1900 FA Cup final

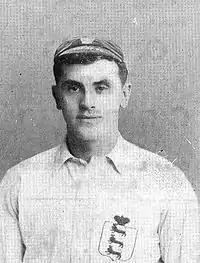
Jack Robinson, Southampton's international goalkeeper

The Bury team and officials travelled to London on Thursday, 19 April, two days before the match. They stayed at the Tavistock Hotel in Covent Garden until the Monday following. Southampton, however, did not travel until the Saturday morning. There had been unusually sunny weather that April and "The Manchester Guardian" predicted that it would continue through Saturday with the high temperature "sure to have a prejudicial effect on the game". Their forecast was correct as there was a heatwave in London on matchday and conditions were uncomfortable for both the players and the crowd of 68,945.